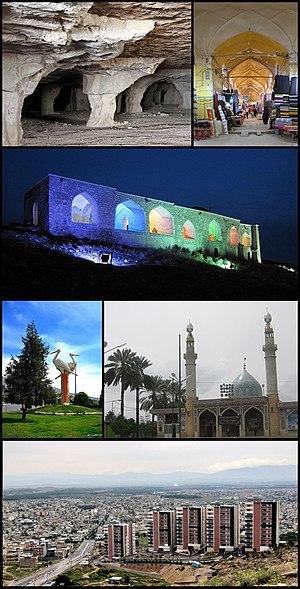
Djahrom est une ville de la province du Fars en Iran. Elle est située à 190 km au sud-est de Shiraz. Sa population était estimée 112 468 habitants en 2006.